Sutiyoso

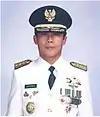
Official portrait as governor, 1997

Sutiyoso (born 6 December 1944), nicknamed Bang Yos, is an Indonesian politician and former general. He was Head of the State Intelligence Agency from 2015 to 2016, and was previously Governor of Jakarta from 1997 to 2007.